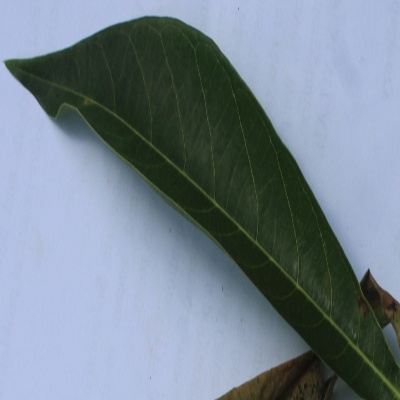
Crop: Cassava
Condition: bacterial blight